Tomb Raider

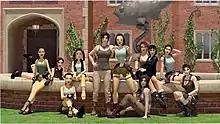
Various incarnations of Lara Croft in the video game series. Despite multiple revisions to her clothing and general physique, her face and hair have remained generally consistent.

Lara Croft is the main protagonist and playable character of the video game series. She travels around the world in search of many forgotten artefacts and locations, frequently connected to supernatural powers. While her biography has changed throughout the series, her shared traits are her origins as the only daughter and heir of the aristocratic Croft family. She is portrayed as intelligent, athletic, elegant, fluent in multiple languages, and determined to fulfil her own goals at any cost. She has brown eyes and brown hair worn in a braid or ponytail. The character's classic outfit consists of a turquoise singlet, light brown shorts, calf-high boots, and tall white socks. Recurring accessories include fingerless gloves, a backpack, a utility belt with holsters on either side, and twin pistols. Later games have multiple new outfits for her.